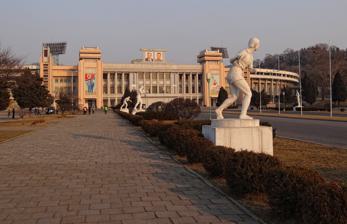
Building: Kim Il Sung Stadium
Country: North Korea
Year built: 1969
Stadium in Pyongyang, North Korea Kim Il-sung Stadium The Kim Il-sung Stadium during a football match Former names Kirimri Stadium Moranbong Stadium Location Pyongyang, North Korea Coordinates 39°2′37.4″N 125°45′27.7″E / 39.043722°N 125.757694°E / 39.043722; 125.757694 Public transit Chŏllima : Kaesŏn Capacity 50,000 Surface Artificial turf, running tracks Construction Opened 1926 (original) 1969 (current) Renovated 1982 Tenants North Korea national football team North Korea women's national football team Football clubs based in Pyongyang Kim Il Sung Stadium Chosŏn'gŭl 김일성경기장 Hancha 金日成競技場 Revised Romanization Gim Ilseong Gyeonggijang McCune–Reischauer Kim Ilsŏng Kyŏnggijang Kim Il-sung Stadium ( Korean : 김일성경기장 ) is a multi-purpose stadium located in Pyongyang , the capital city of North Korea . The stadium is used primarily for association football matches. History Kim Il-sung Stadium was originally built by the Japanese as the Girimri Stadium (기림리공설운동장) in 1926 and held the annual Kyung-Pyong Football Match between Kyungsung FC and Pyongyang FC from the 1920s to the 1940s. After the division of Korea , it was used as a venue for speeches by politicians. On 14 October 1945, it was the site of Kim Il Sung 's victory speech after the liberation of Pyongyang, [ self-published source ] called " Every Effort for the Building of a New Democratic Korea ." Most of the stadium was destroyed during the 1950-1953 Korean War , mostly by U.S. aerial bombing of the capital city during those years. Rebuilt in 1969, it was then called Moranbong Stadium , but in April 1982 it was renovated and renamed in honour of Kim Il-sung Stadium. It is used mainly for football matches, and until the 1990s hosted the mass games (now held in Rungnado May Day Stadium ). On 2 October 2019, 4.25 SC became the first football club from North Korea reaching an AFC Cup final . They reached the final after beating Hanoi FC from Vietnam at the Kim Il-sung Stadium in front of 5,500 spectators. Present day Today, the Kim Il-sung Stadium is used as the home ground for the North Korea national football team , the North Korea women's national football team and the Pyongyang City Sports Club and Kigwancha Sports Club . In 2008, on two occasions, a 2010 World Cup qualifying match between North and South Korea , due to be played in Pyongyang , had to be moved to Shanghai when authorities in the North refused to allow the South Korean national anthem to be played in Kim Il-sung Stadium, or the flag of South Korea to be flown, as North and South Korea have never granted each other formal diplomatic recognition. The start and finish of the annual Pyongyang Marathon occurs at the Kim Il-sung Stadium. See also North Korea portal List of football stadiums in North Korea References